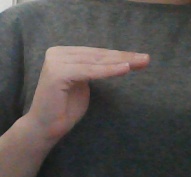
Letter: haa